Esmeralda (The Hunchback of Notre-Dame)

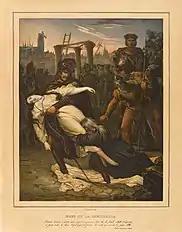
"The Death of Esmeralda", by Nicolas Eustache Maurin (1834)

Esmeralda's birth-name was Agnès. She is the love child of Paquette Guybertaut, nicknamed "la Chantefleurie", an orphaned minstrel's daughter who lives in Rheims (now Reims). Paquette has become a prostitute after being seduced by a young nobleman, and lives a miserable life in poverty and loneliness. Agnes's birth makes Paquette happy once more, and she lavishes attention and care upon her adored child: even the neighbours begin to forgive Paquette for her past behaviour when they watch the pair. Tragedy strikes, however, when Romani (in the novel called Gypsies) kidnap the young baby, leaving a child which they consider hideously deformed (the infant Quasimodo) in place. The townsfolk come to the conclusion that the Gypsies have cannibalised baby Agnès; the mother flees Rheims in despair, and the deformed child is exorcised and sent to Paris, to be left on the foundling bed at Notre-Dame.